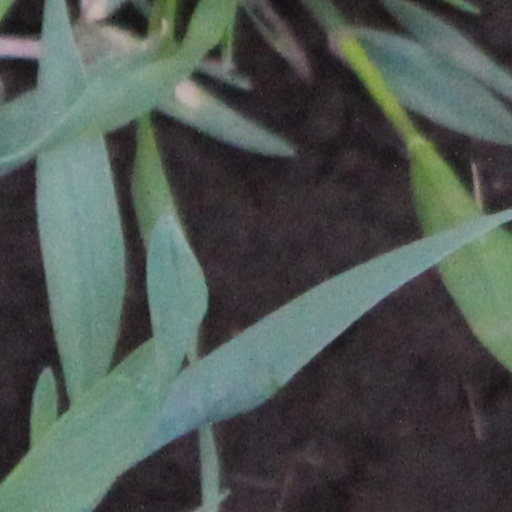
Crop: wheat